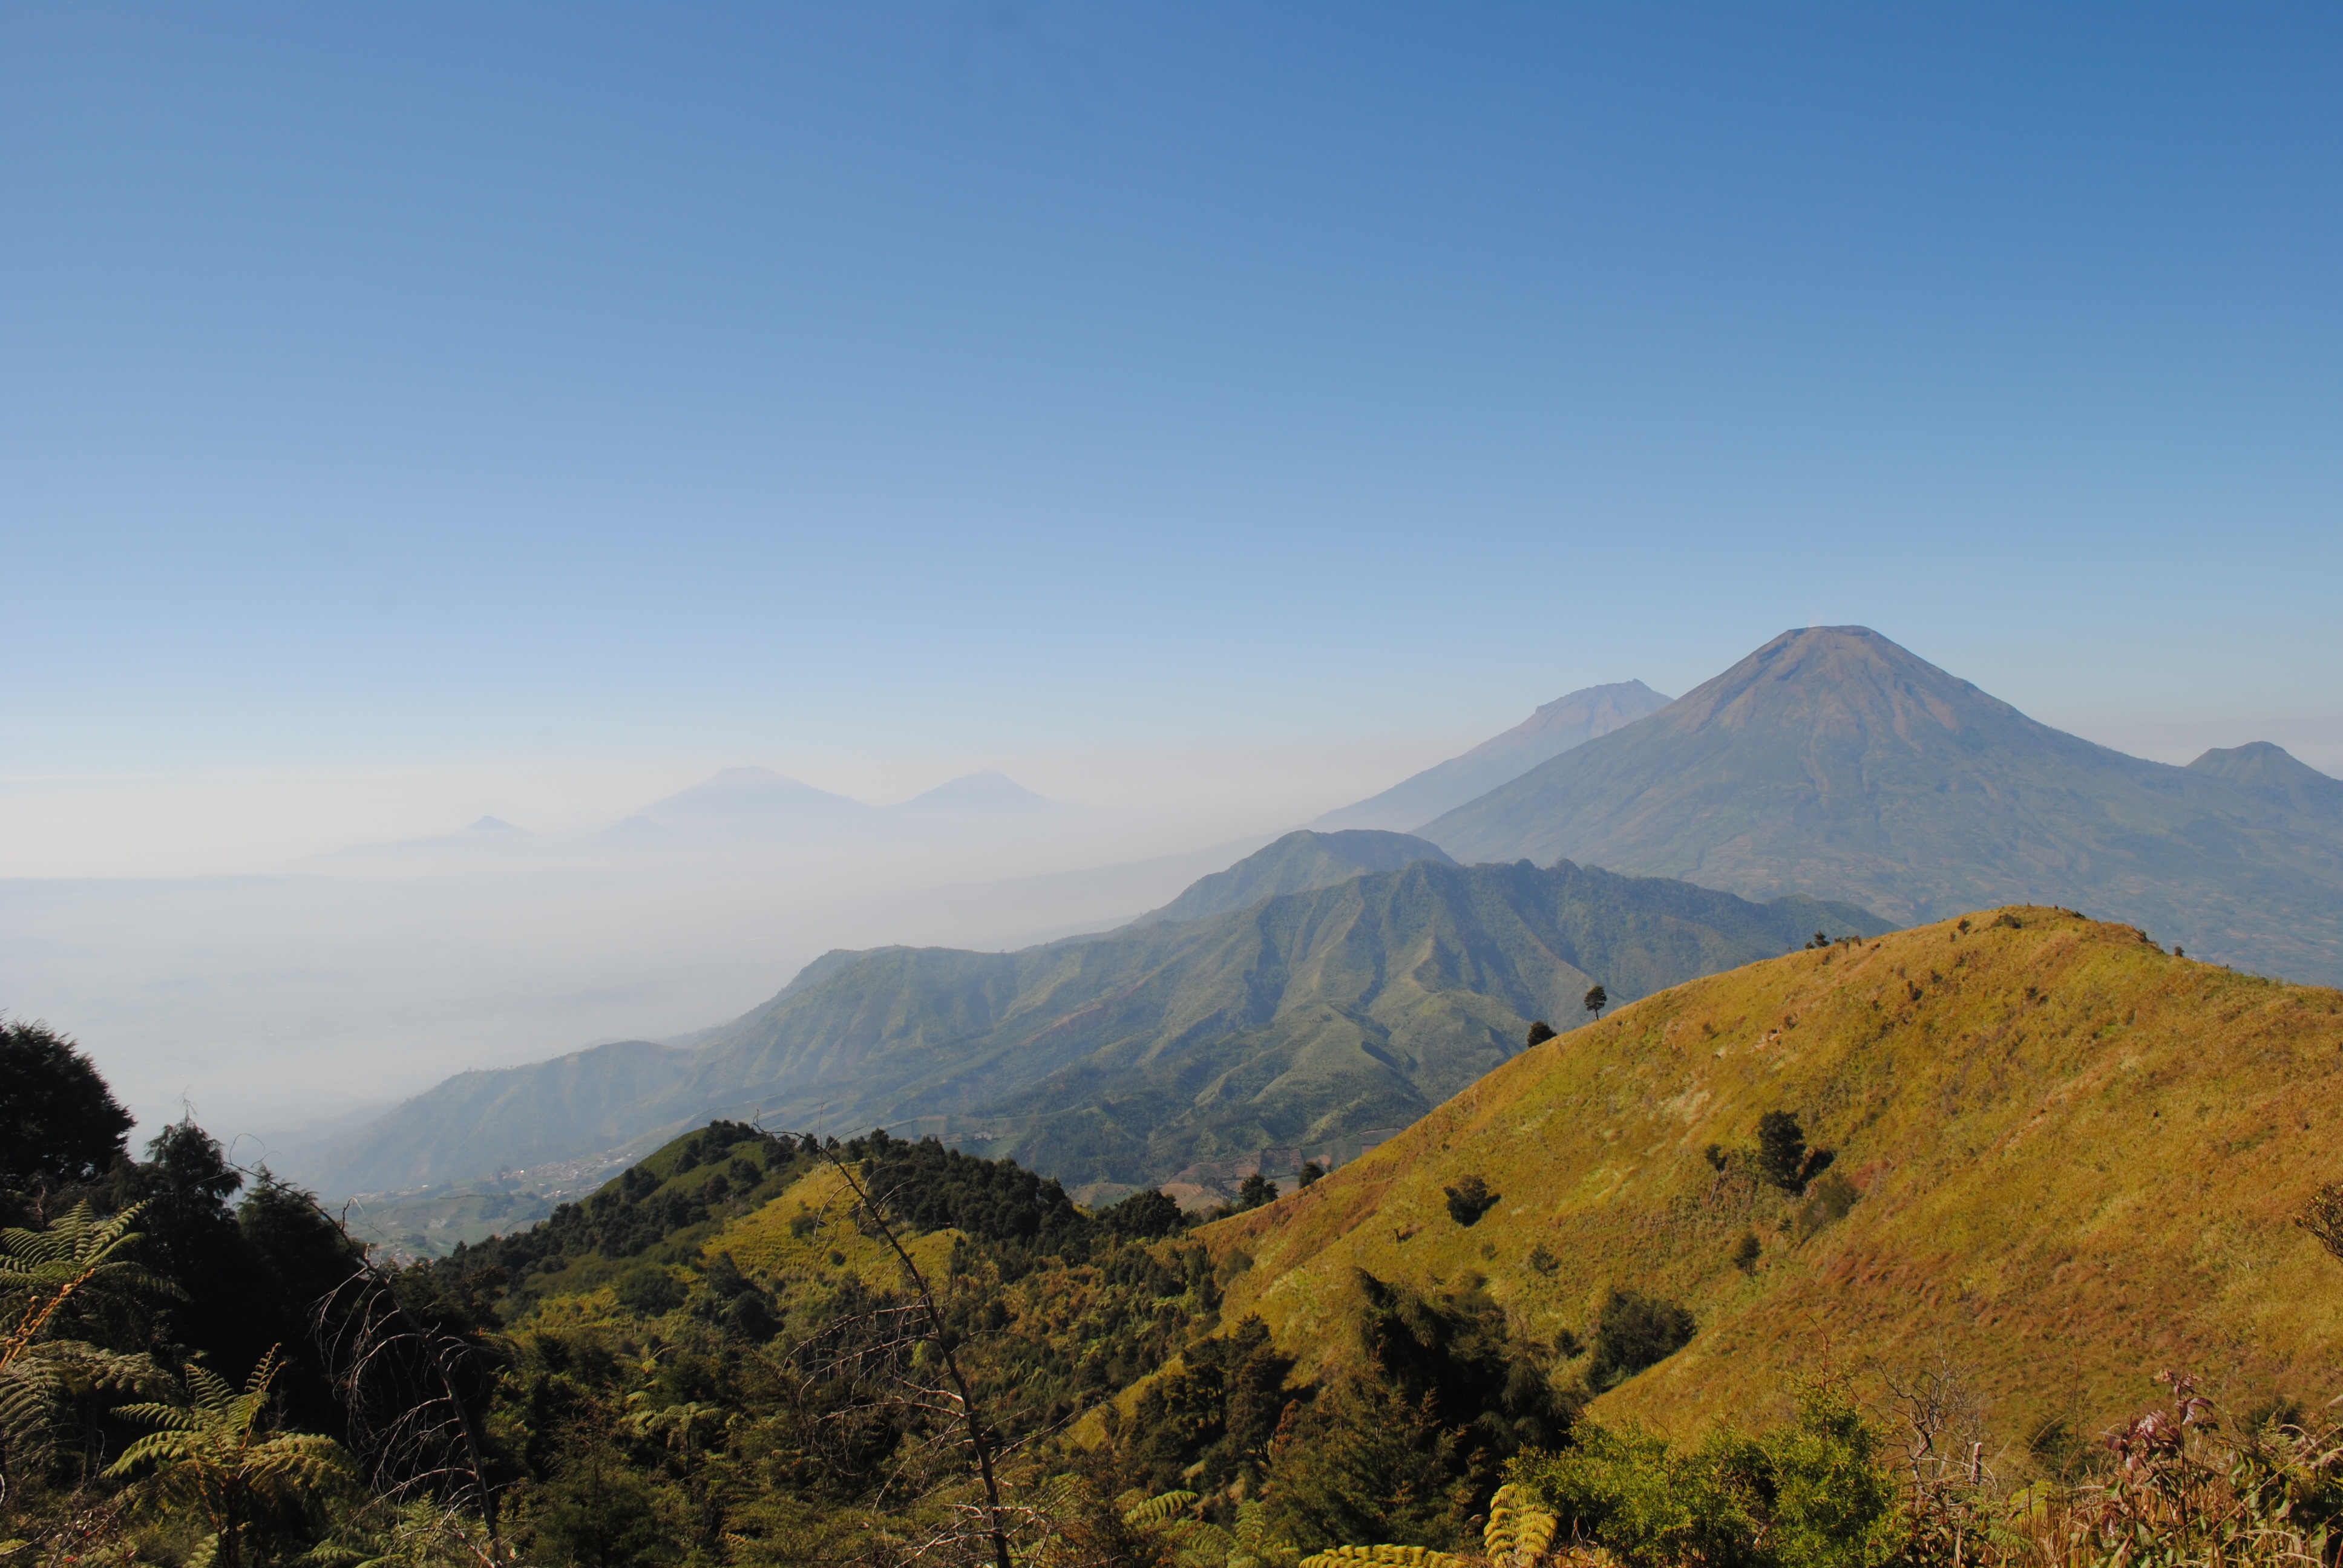
nature, wilderness, walking, mountain, hill, adventure, view, valley, mountain range, ridge, summit, plateau, fell, ecosystem, folk, landform, mountain pass, cleft, geographical feature, mountainous landforms, temanggung, wonoboyo, sindoro, prau